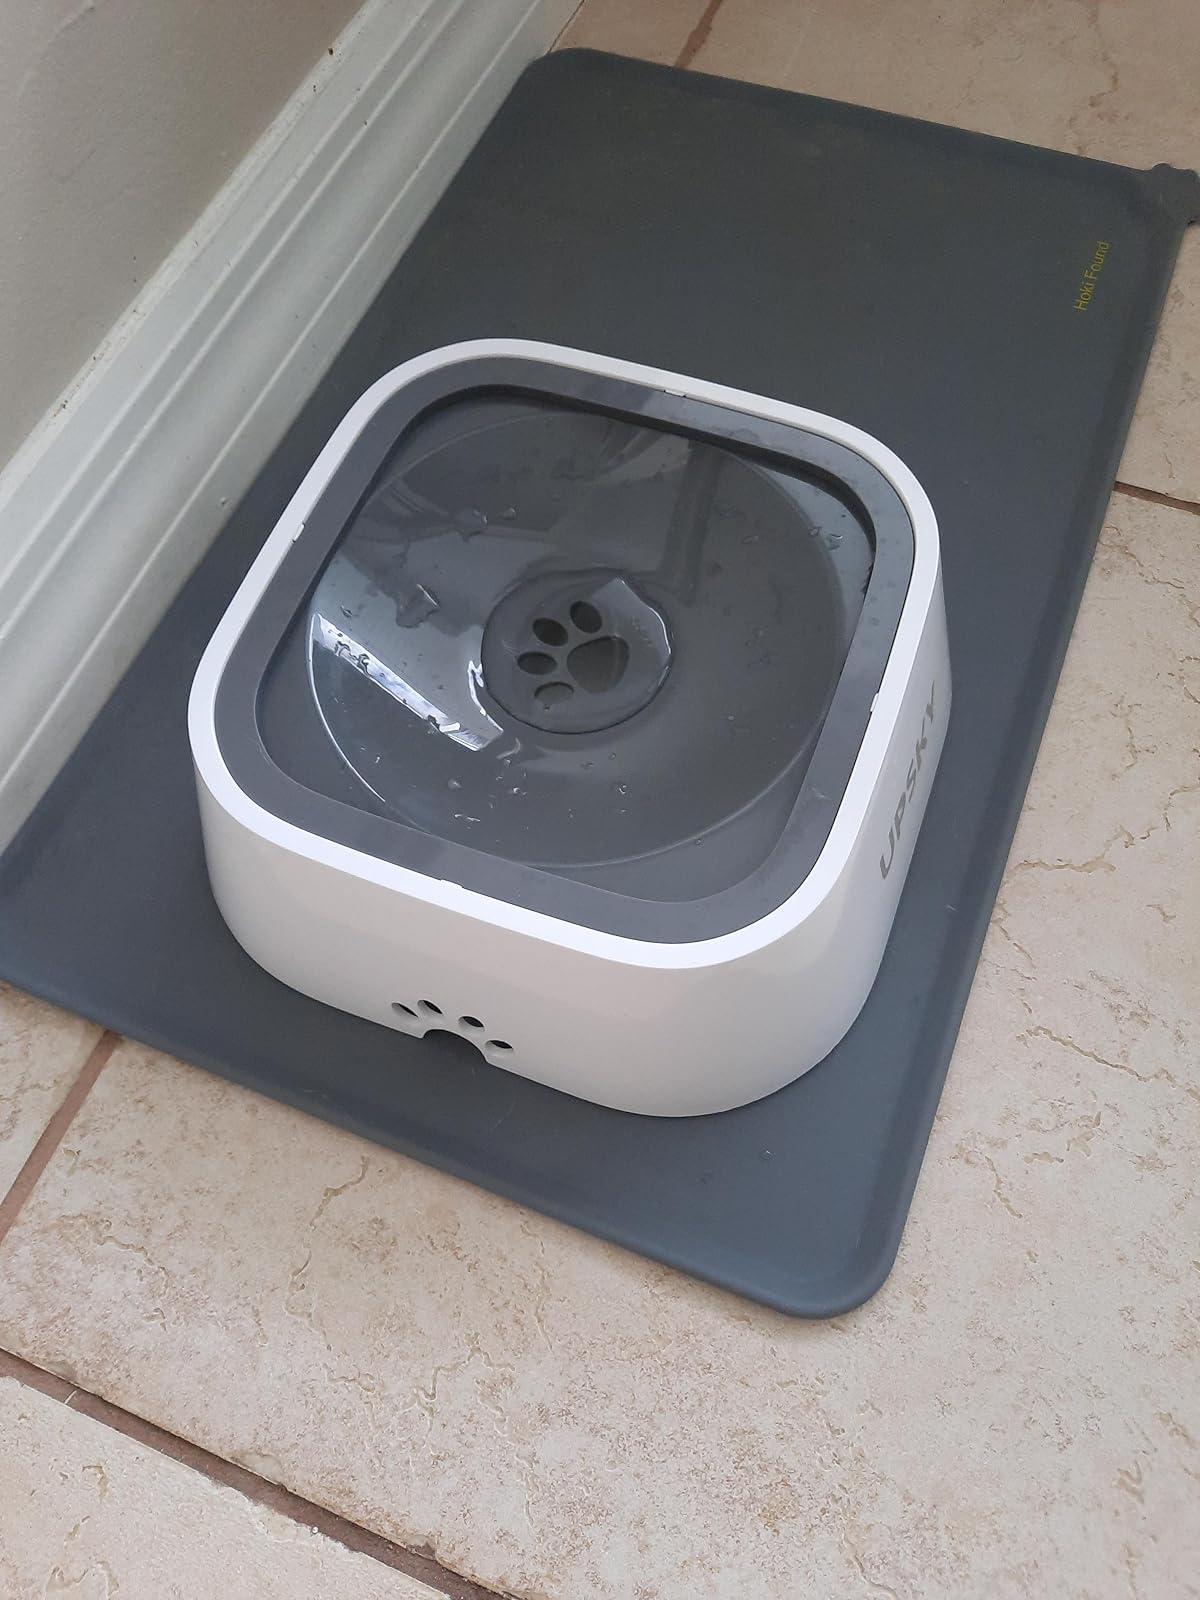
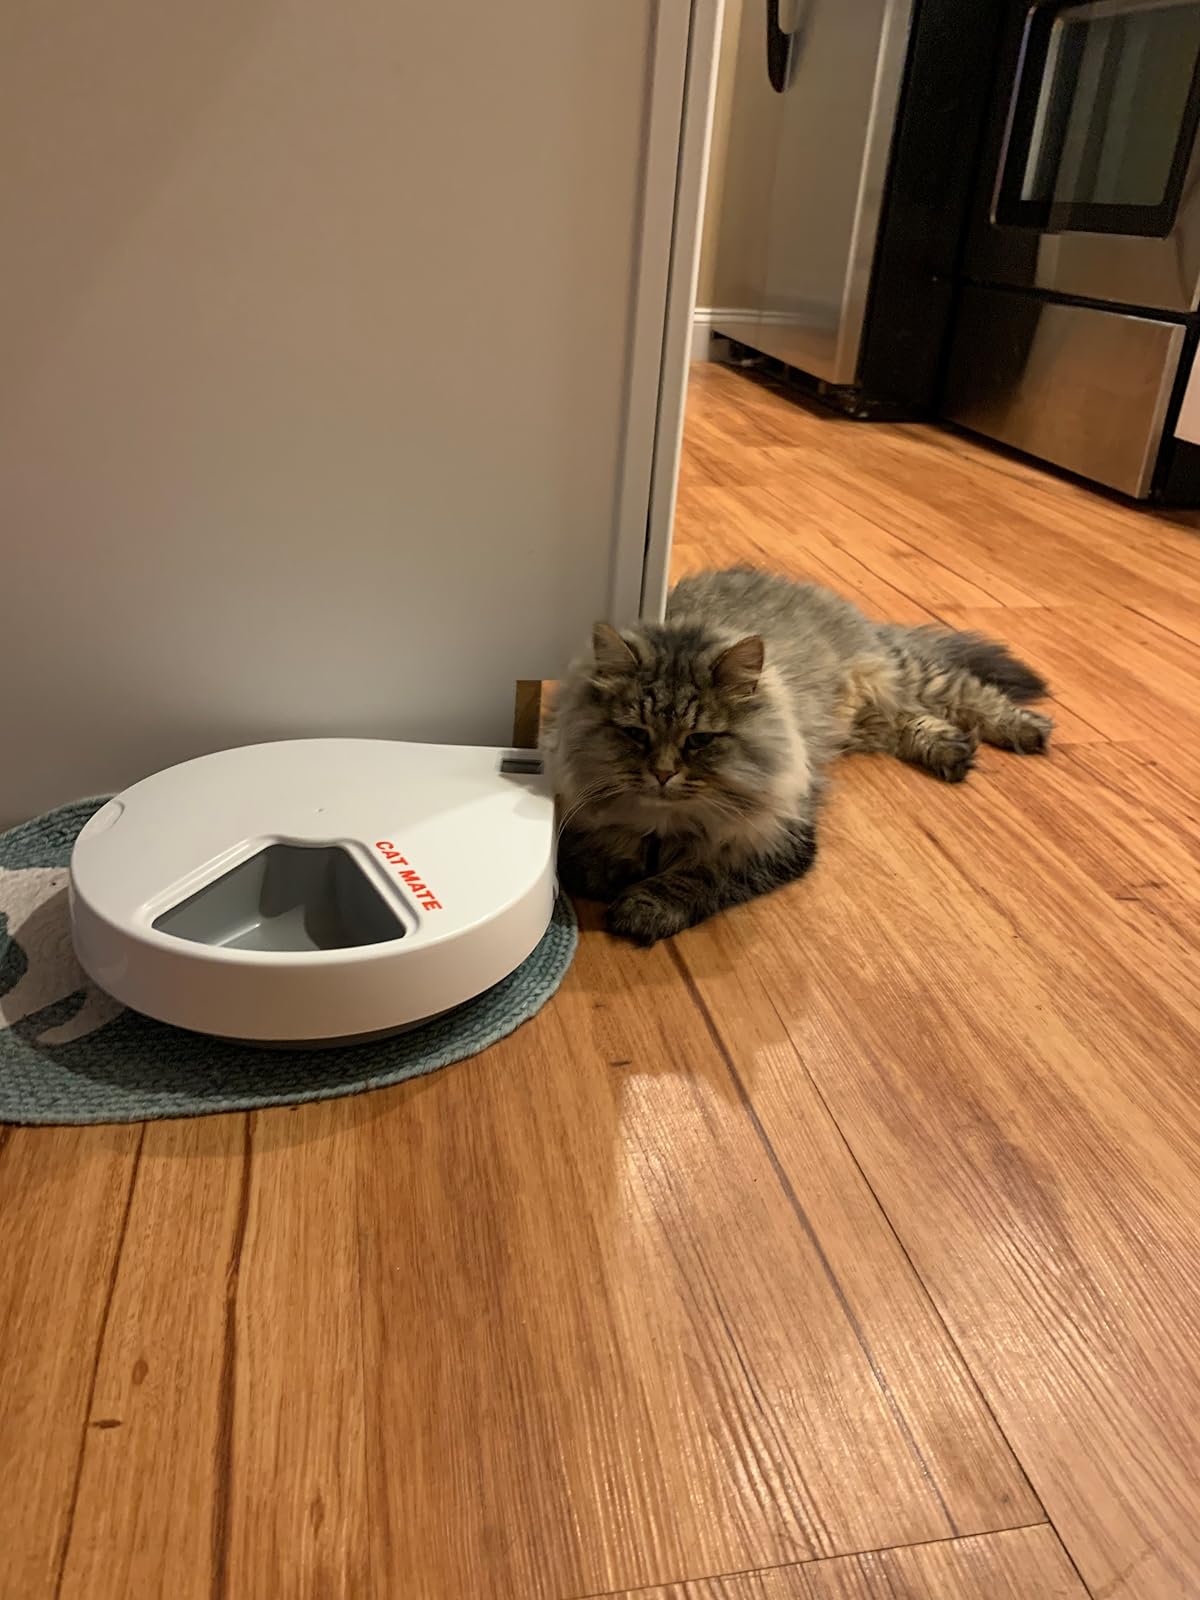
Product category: items_feeder
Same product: no